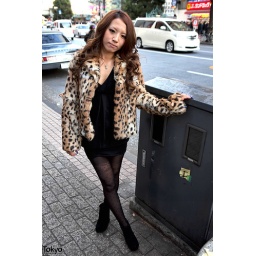
A pretty Japanese girl in a leopard print coat on the street in Shibuya, Tokyo, Japan.